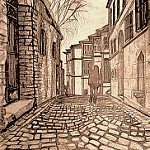
Scene: Outdoor